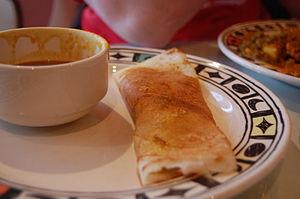
Galette aux pommes de terre
Le matafan, ou matefaim, est une ancienne recette paysanne qu'on retrouve sur l'ensemble du territoire de locution du francoprovençal, aussi bien dans le Dauphiné, que dans le Forez ou en Savoie. Le terme désigne actuellement tantôt un type de galette tantôt un type de crêpe épaisse.